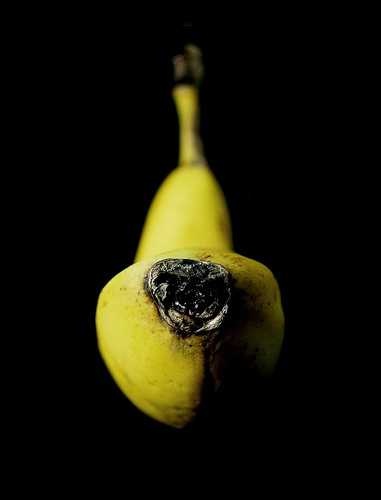
Label: Banana